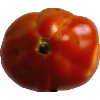
Label: Tomato 1